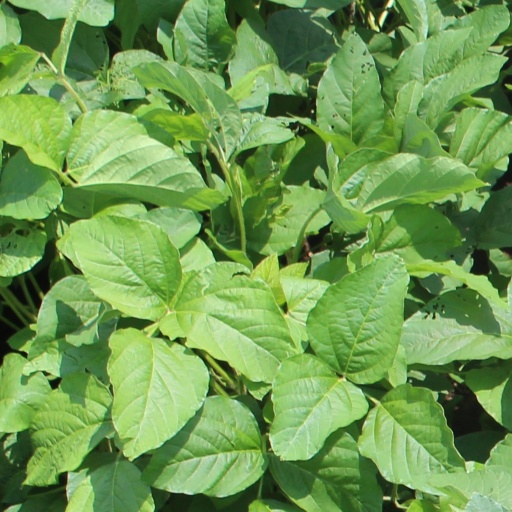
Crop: soybean